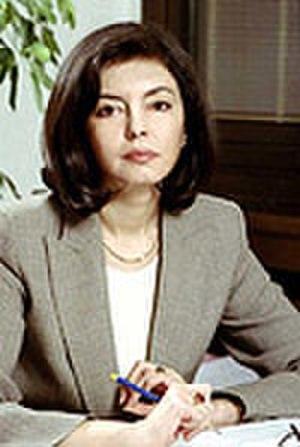
L’élection présidentielle bulgare de 2011 s'est tenue les dimanche 23 et 30 octobre 2011, pour élire le président de la République et le vice-président, pour un mandat de cinq ans.